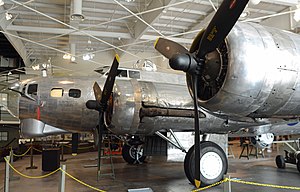
Boeing B-17 Flying Fortress / Udvikling / De første ordrer
Næsen af en B-17G under restaurering på Mighty Eighth Air Force Museum
Boeing B-17 Flying Fortress er et firemotors tungt bombefly, udviklet i 1930erne for United States Army Air Corps. Det konkurrerede imod firmaerne Douglas og Martin for en kontrakt på at bygge 200 bombefly. Boeings model havde bedre specifikationer end begge konkurrenterne, og overtraf USAACs krav til flyet. Selv om Boeing tabte kontrakten fordi prototypen havarerede, bestilte USAAC yderligere 13 stk. B-17 til yderligere evaluering. Fra sin introduktion i 1938, blev B-17 Flying Fortress videreudviklet igennem adskillige designforbedringer, og endte med at blive verdens tredjemest producerede bombefly, efter B-24 og multirolle-flyet Ju 88.